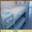
Label: bed